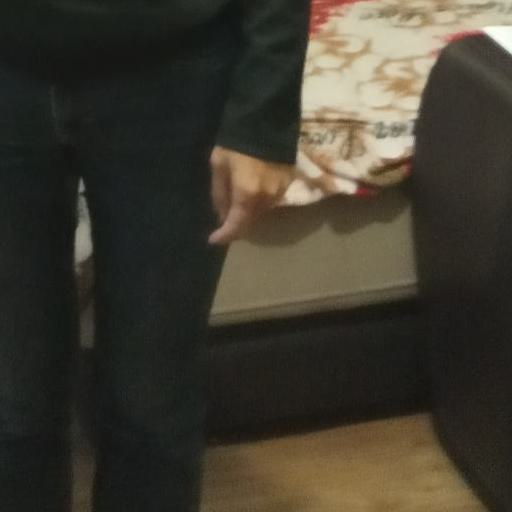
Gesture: no_gesture